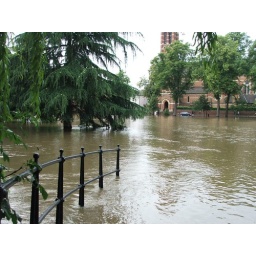
The handrail is from the bridge over the river Leam to the riverside walk !